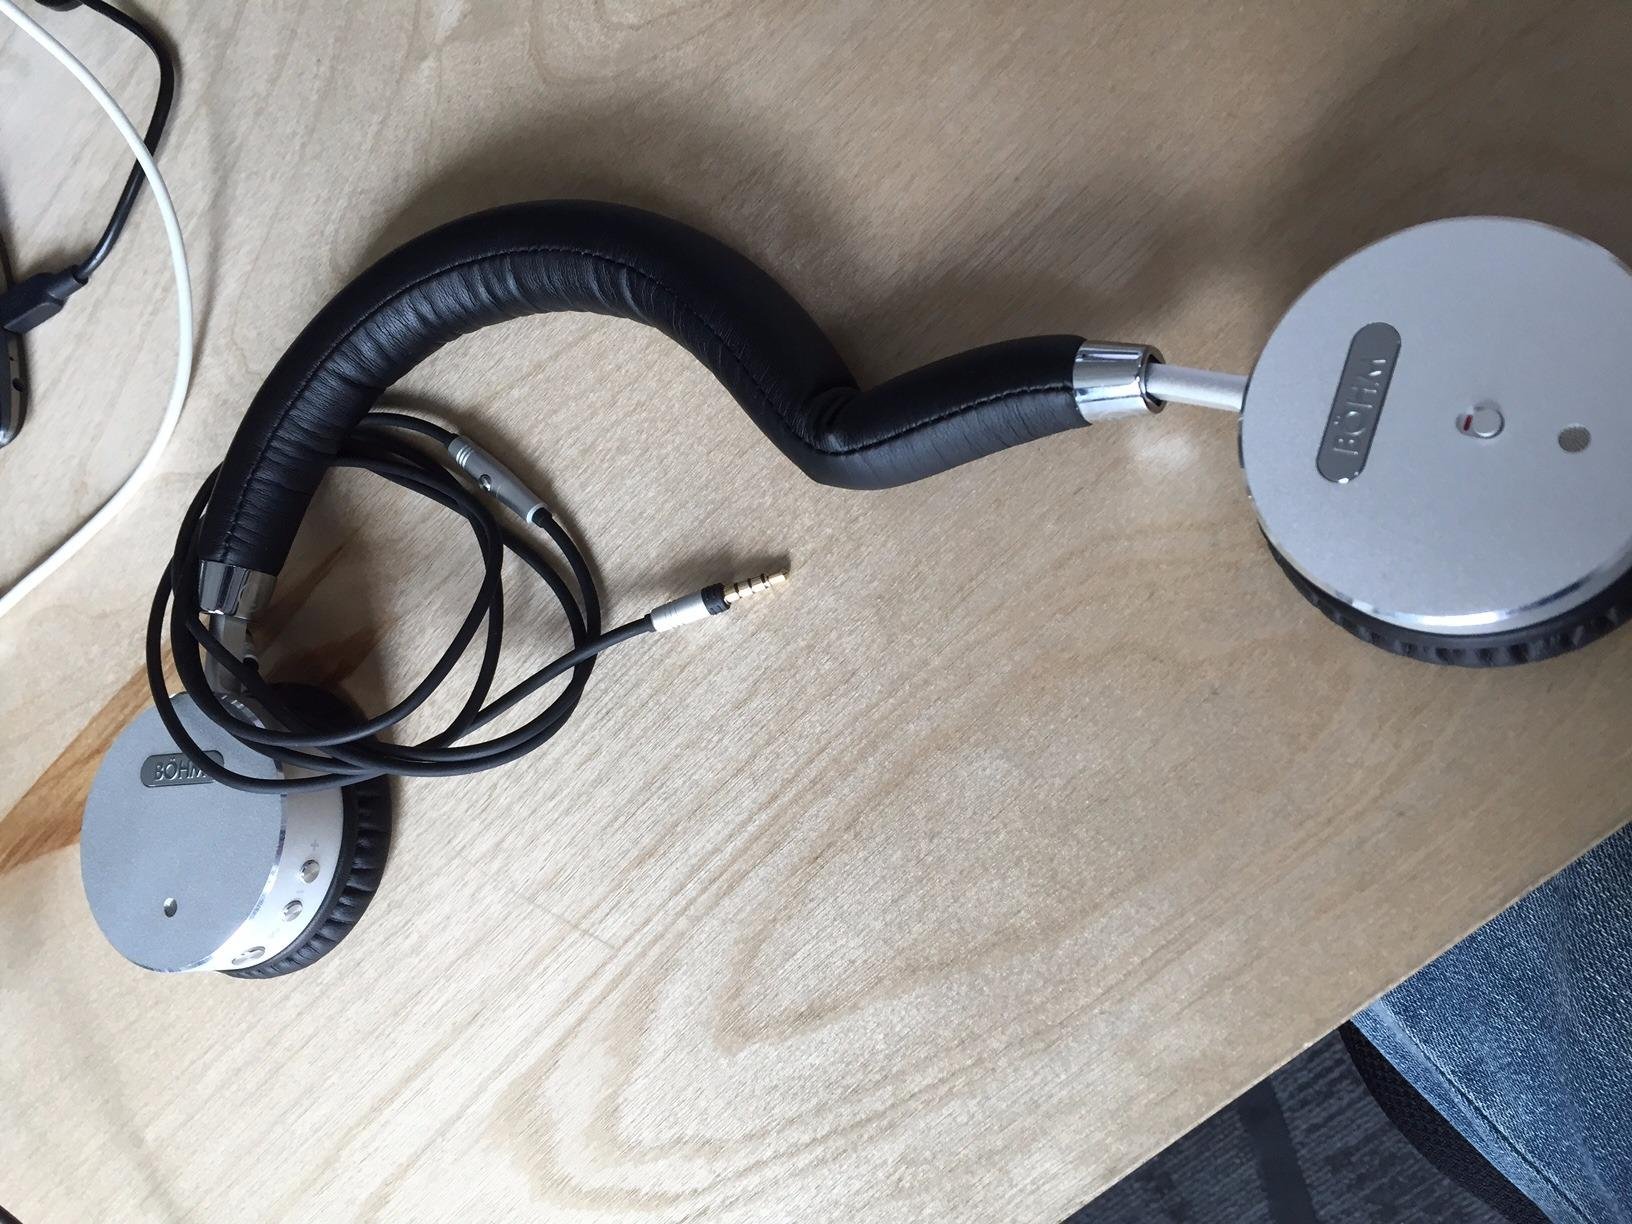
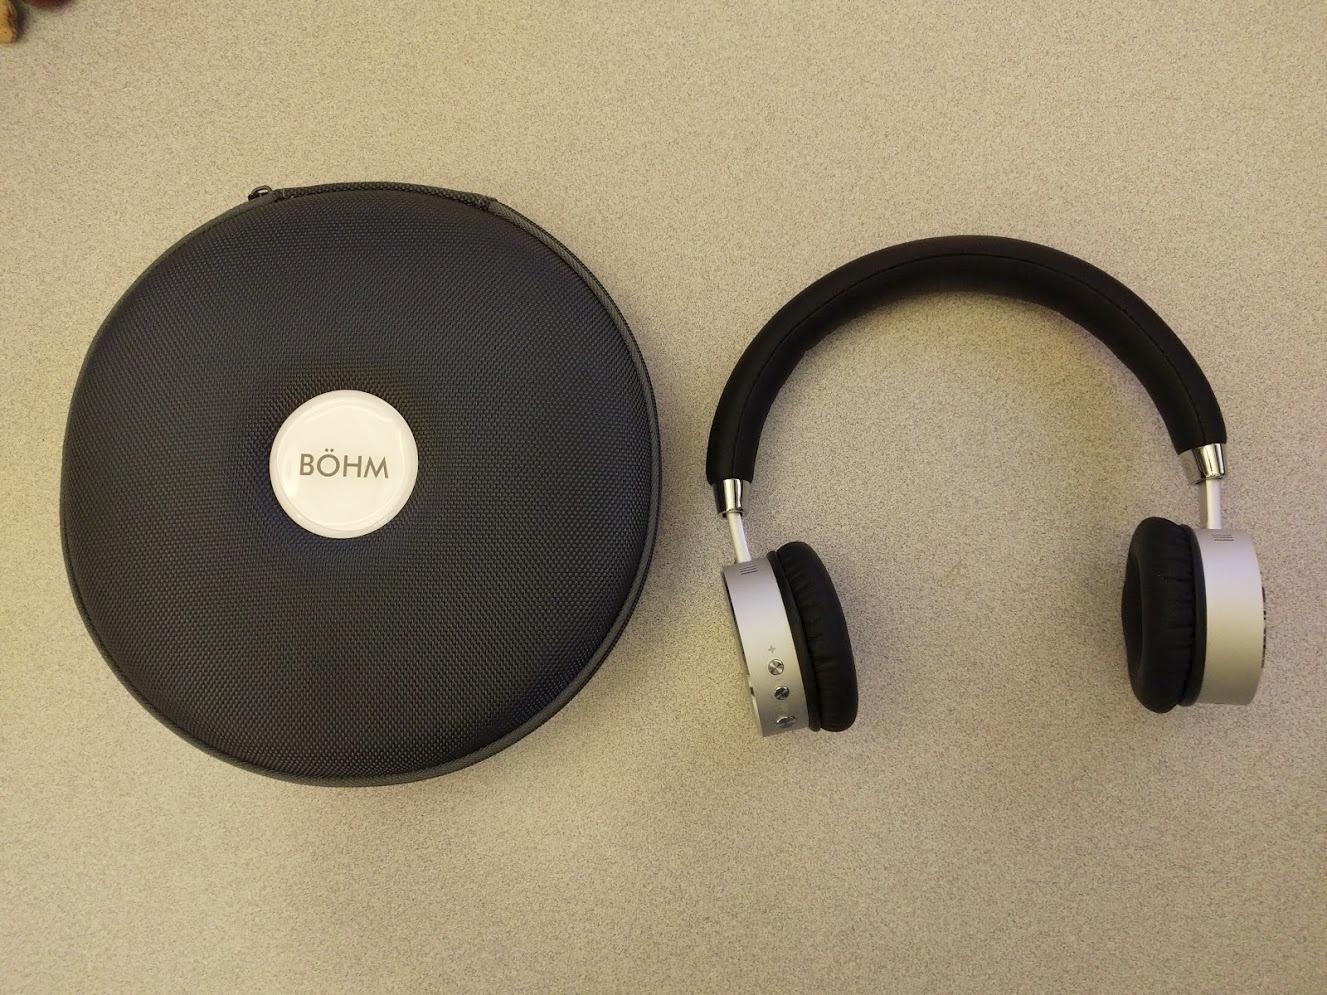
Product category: headphones
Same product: yes